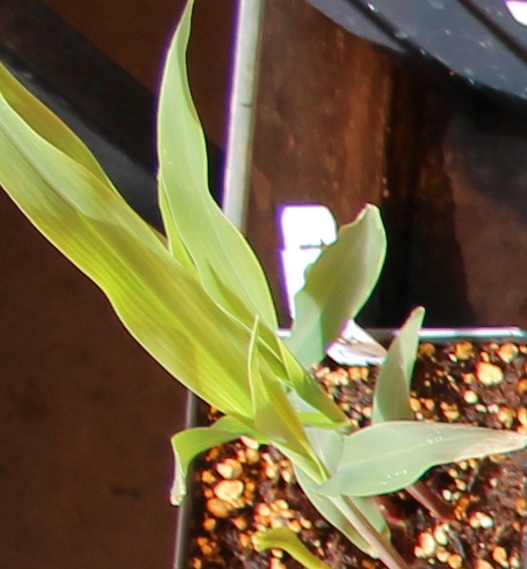
Label: Corn